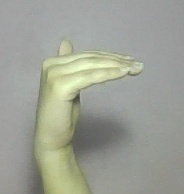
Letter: khaa